Microcrystalline

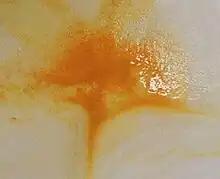
Microcrystalline copper(I) oxide

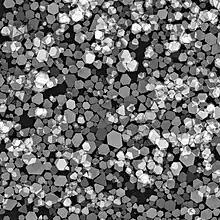
Silver microcrystals imaged by an electron microscope

A microcrystalline material is a crystallized substance or rock that contains small crystals visible only through microscopic examination. There is little agreement on the range of crystal sizes that should be regarded as microcrystalline, but the extreme range of values suggested is 1 to 200 microns.